Ratnagotravibhāga

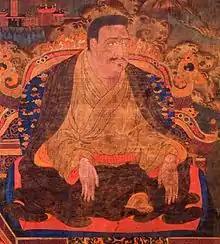
Lotsawa Marpa Chokyi Lodro, (1012-1097), a student of Maitripa.

The RGV equates buddha nature with dharmakāya, liberation and with the Buddha (the Tathāgata):Hence [the dhātu] is the dharmakāya; it is the Tathāgata; it is the truth of the noble ones; it is the ultimate liberation (paramārthanivṛtti). Hence, it not being separate from its qualities—in the manner of the sun and its rays—there is no liberation apart from buddhahood. (RGV 1.84)Thus, in the "Ratnagotravibhāga," buddha-nature is ultimately the same as the dharmakāya (the ultimate buddha body, the 'body' of ultimate reality). While the tathāgatagarbha is enclosed in the defilements, the dharmakāya is the same phenomenon free of the defilements. This is compared to how the sun (dharmakāya) is not tainted by clouds (defilements), only obscured by them. The dharmakāya is held to be originally pure (prakṛtipariśuddha), unconditioned (asaṃskṛta), unborn (ajāta), unarisen (anutpanna), eternal (nitya), changeless (dhruva), and permanent (śāśvata). These elevated qualities make also elevate the Buddha to a supreme status that is worthy of extensive devotion.